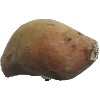
Label: Potato Sweet 1